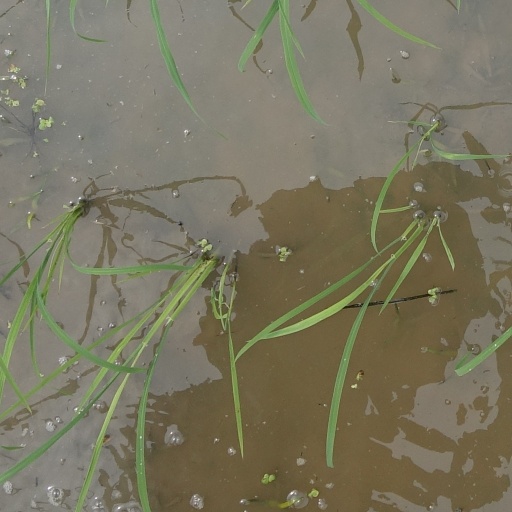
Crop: rice